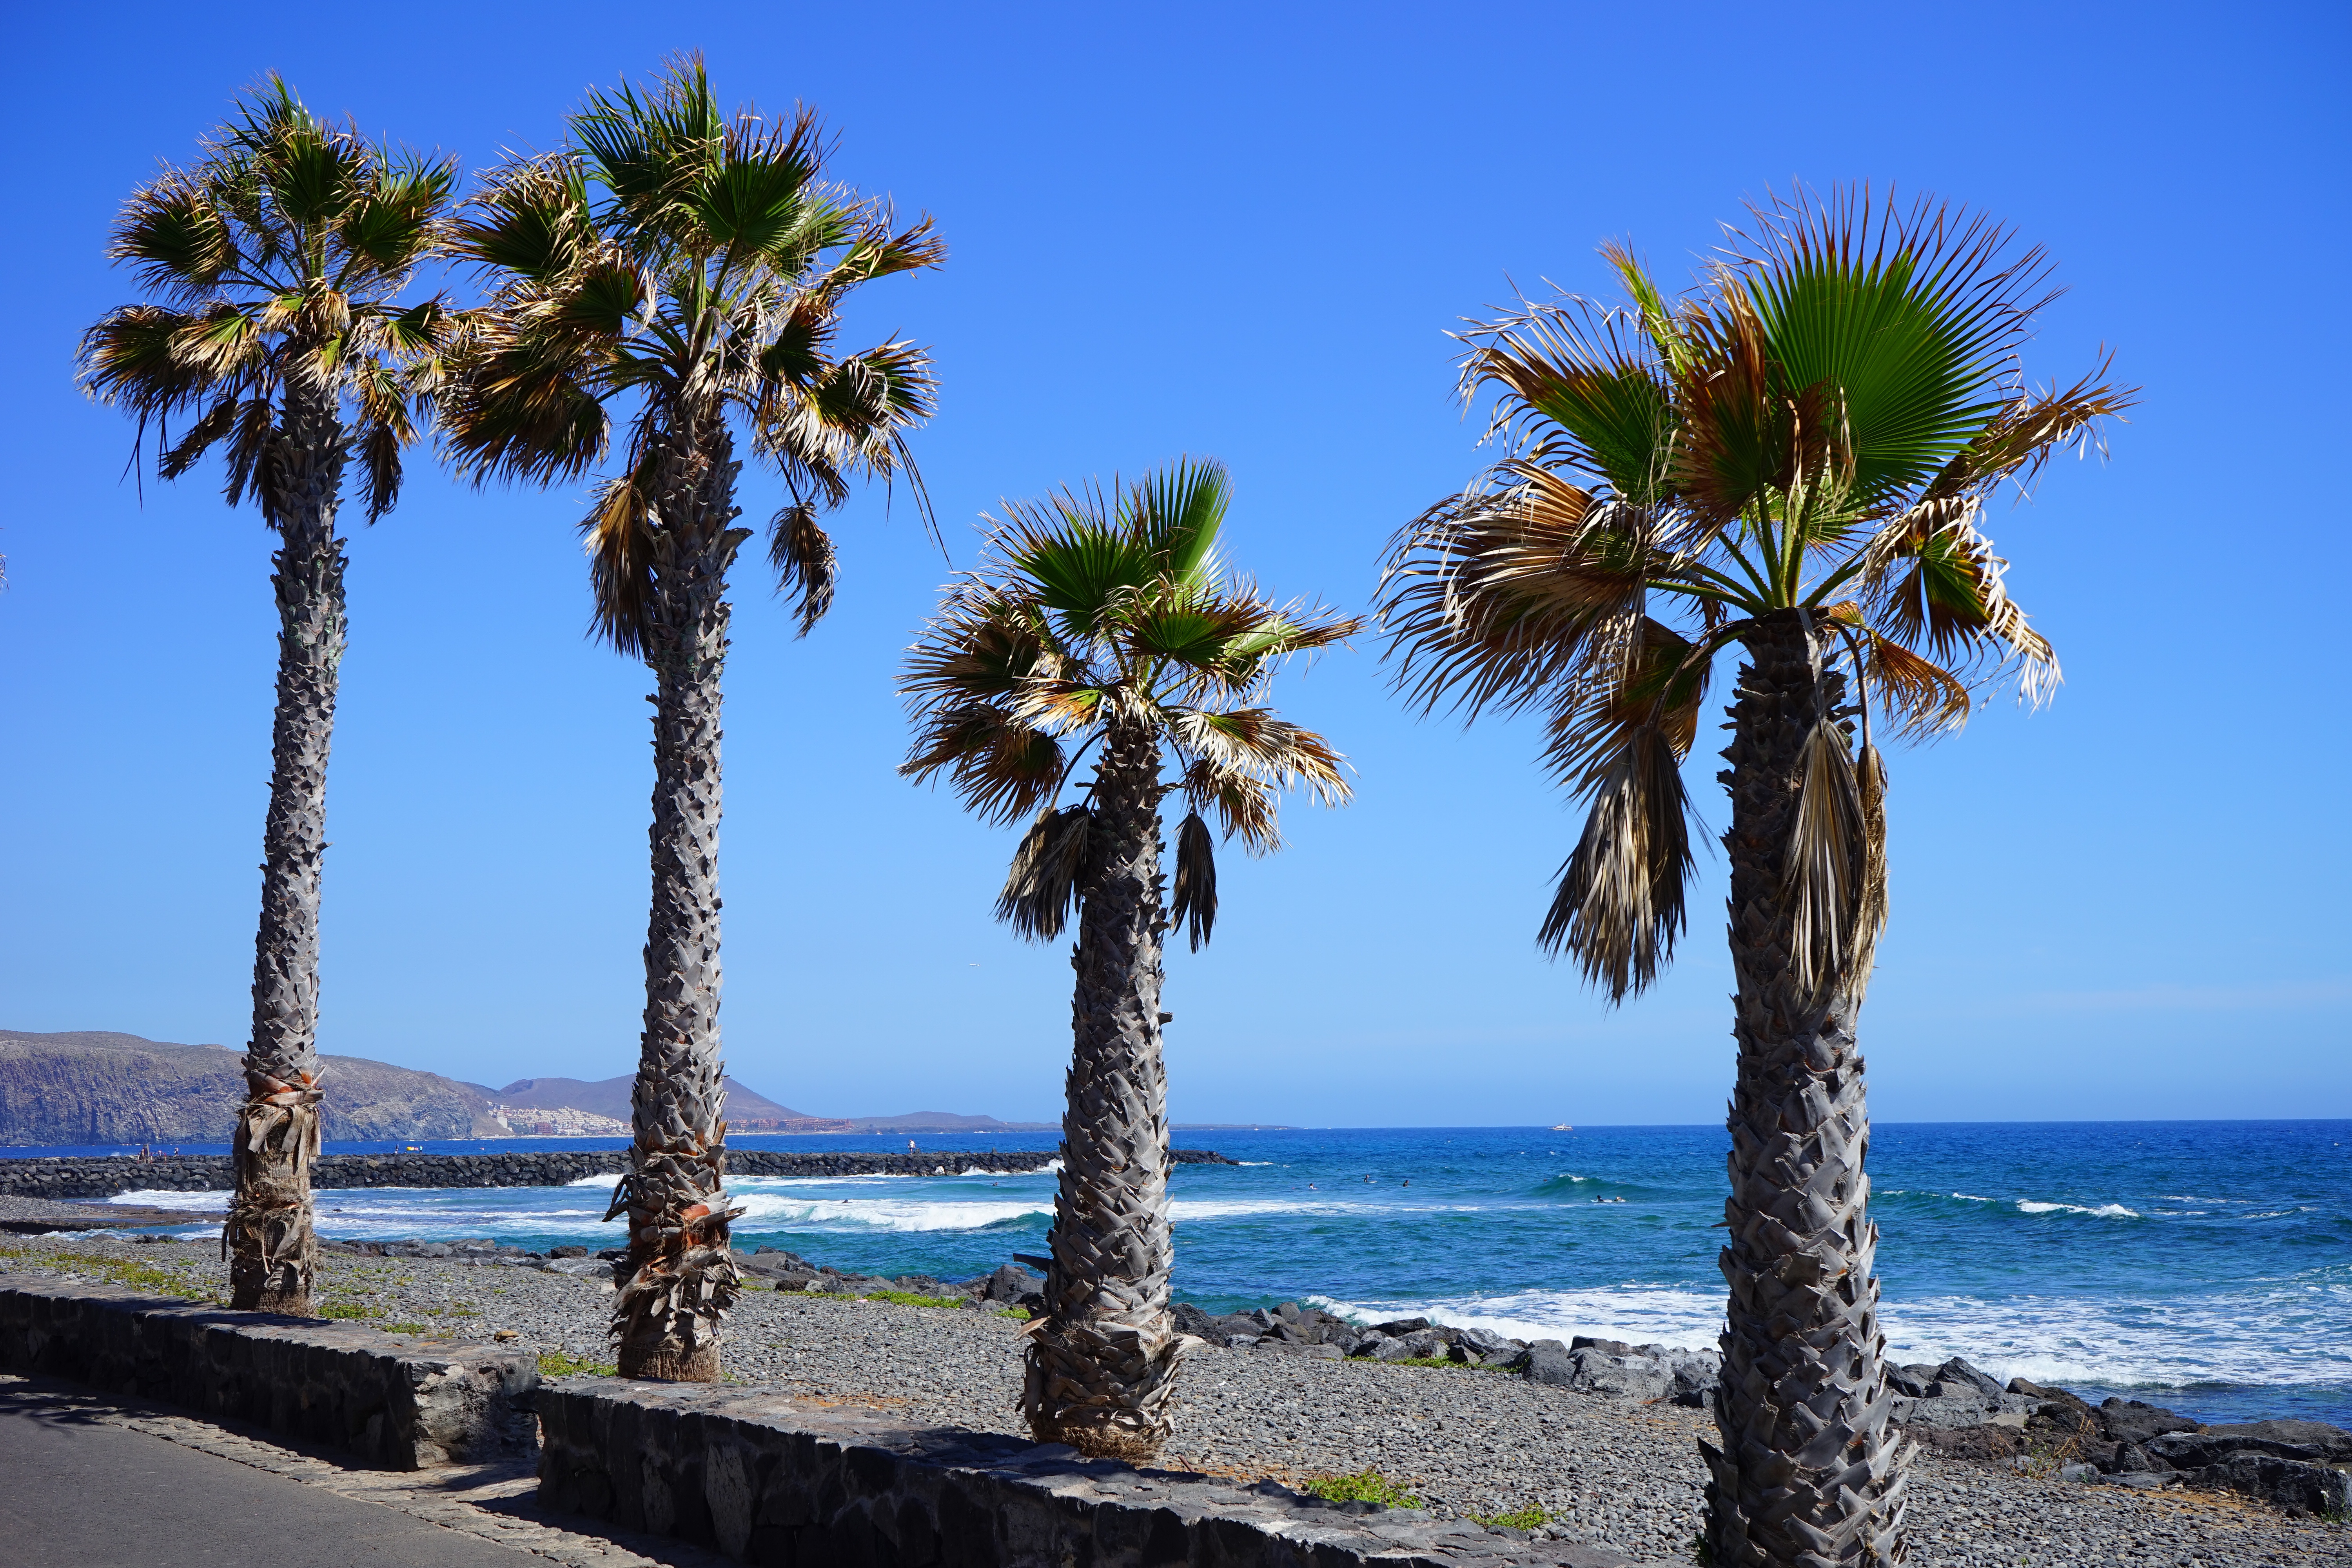
beach, sea, coast, tree, ocean, plant, shore, vacation, swim, holiday, bay, island, body of water, tenerife, promenade, caribbean, palm trees, tropics, cape, sand beach, flowering plant, woody plant, land plant, arecales, palm family, playa de las americas, los cristianos